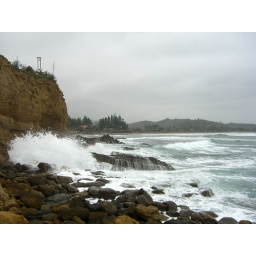
water does crash upon rock